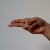
The image shows a hand gesture representing the letter 'H' in Indian Sign Language.